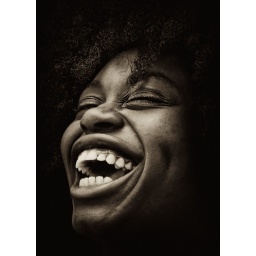
A smile is the light in the window of your face that tells people you're at home. ~Author Unknown